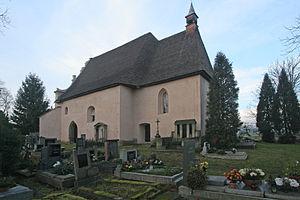
Lískovice est une commune du district de Jičín, dans la région de Hradec Králové, en Tchéquie. Sa population s'élevait à 220 habitants en 2017.